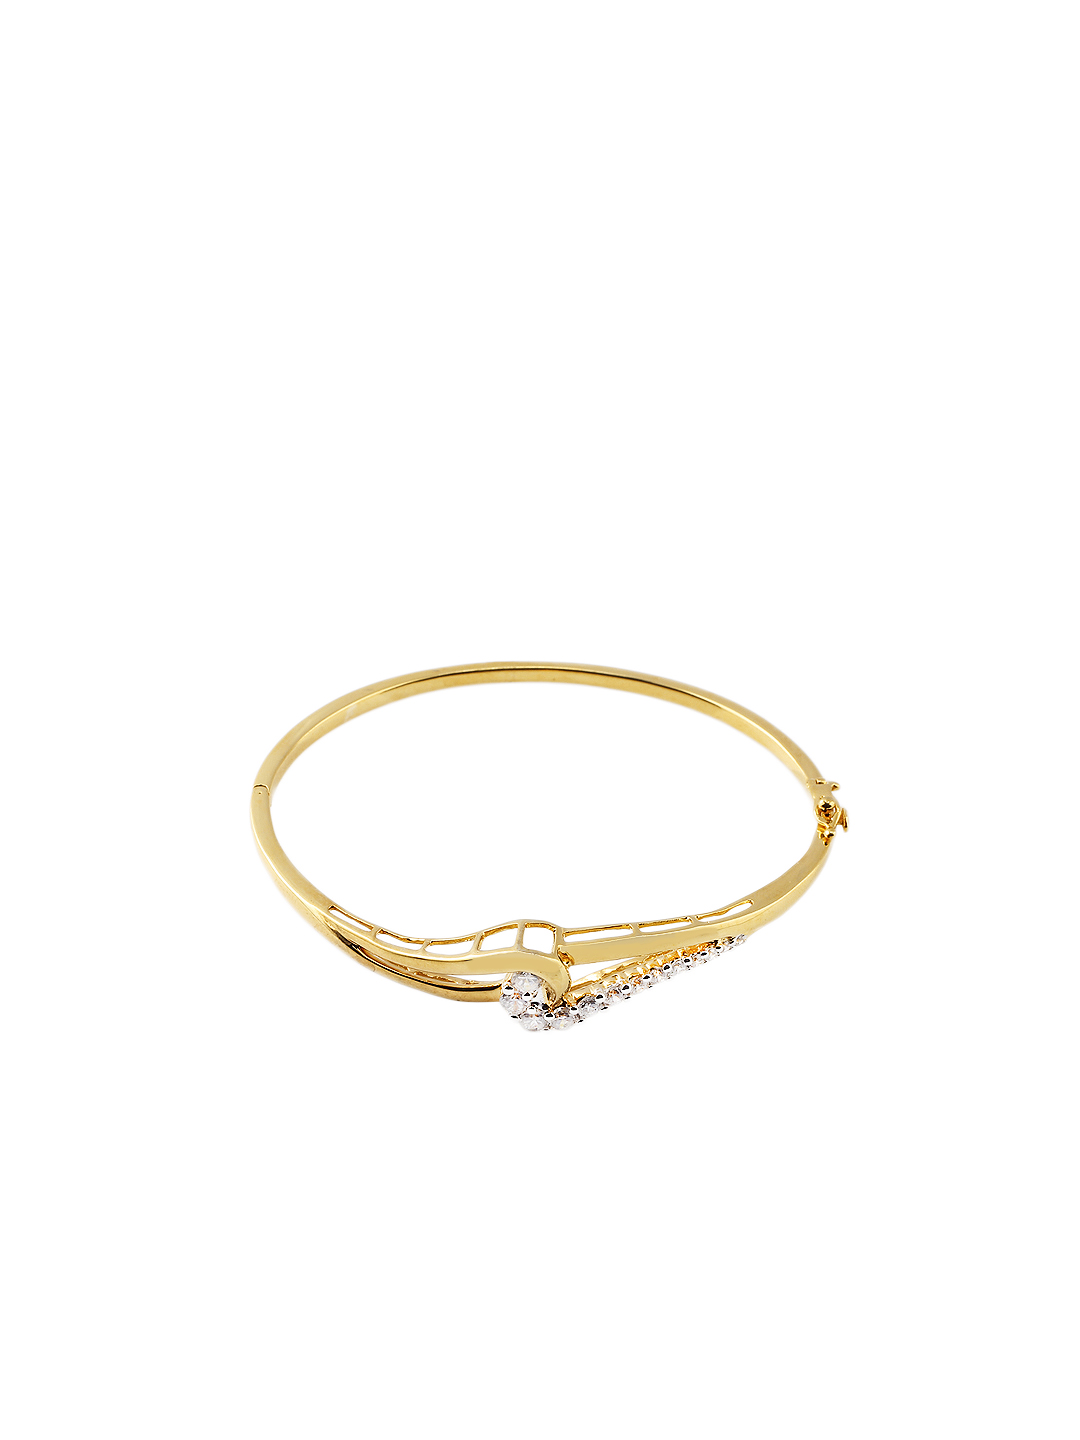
Lucera Gold Plated Bangle
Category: Accessories / Jewellery / Bangle
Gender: Women
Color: Gold
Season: Summer 2013
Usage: Casual